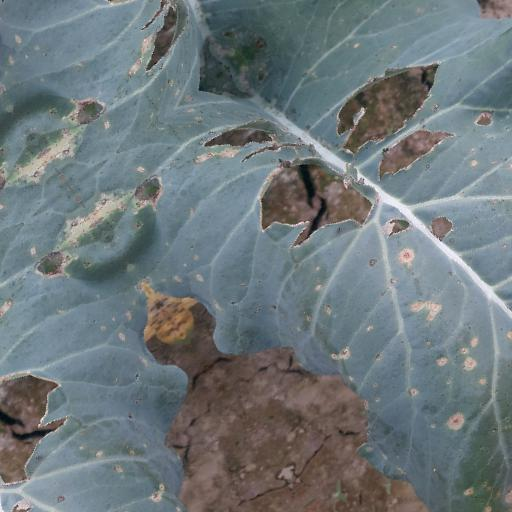
Label: Black Rot